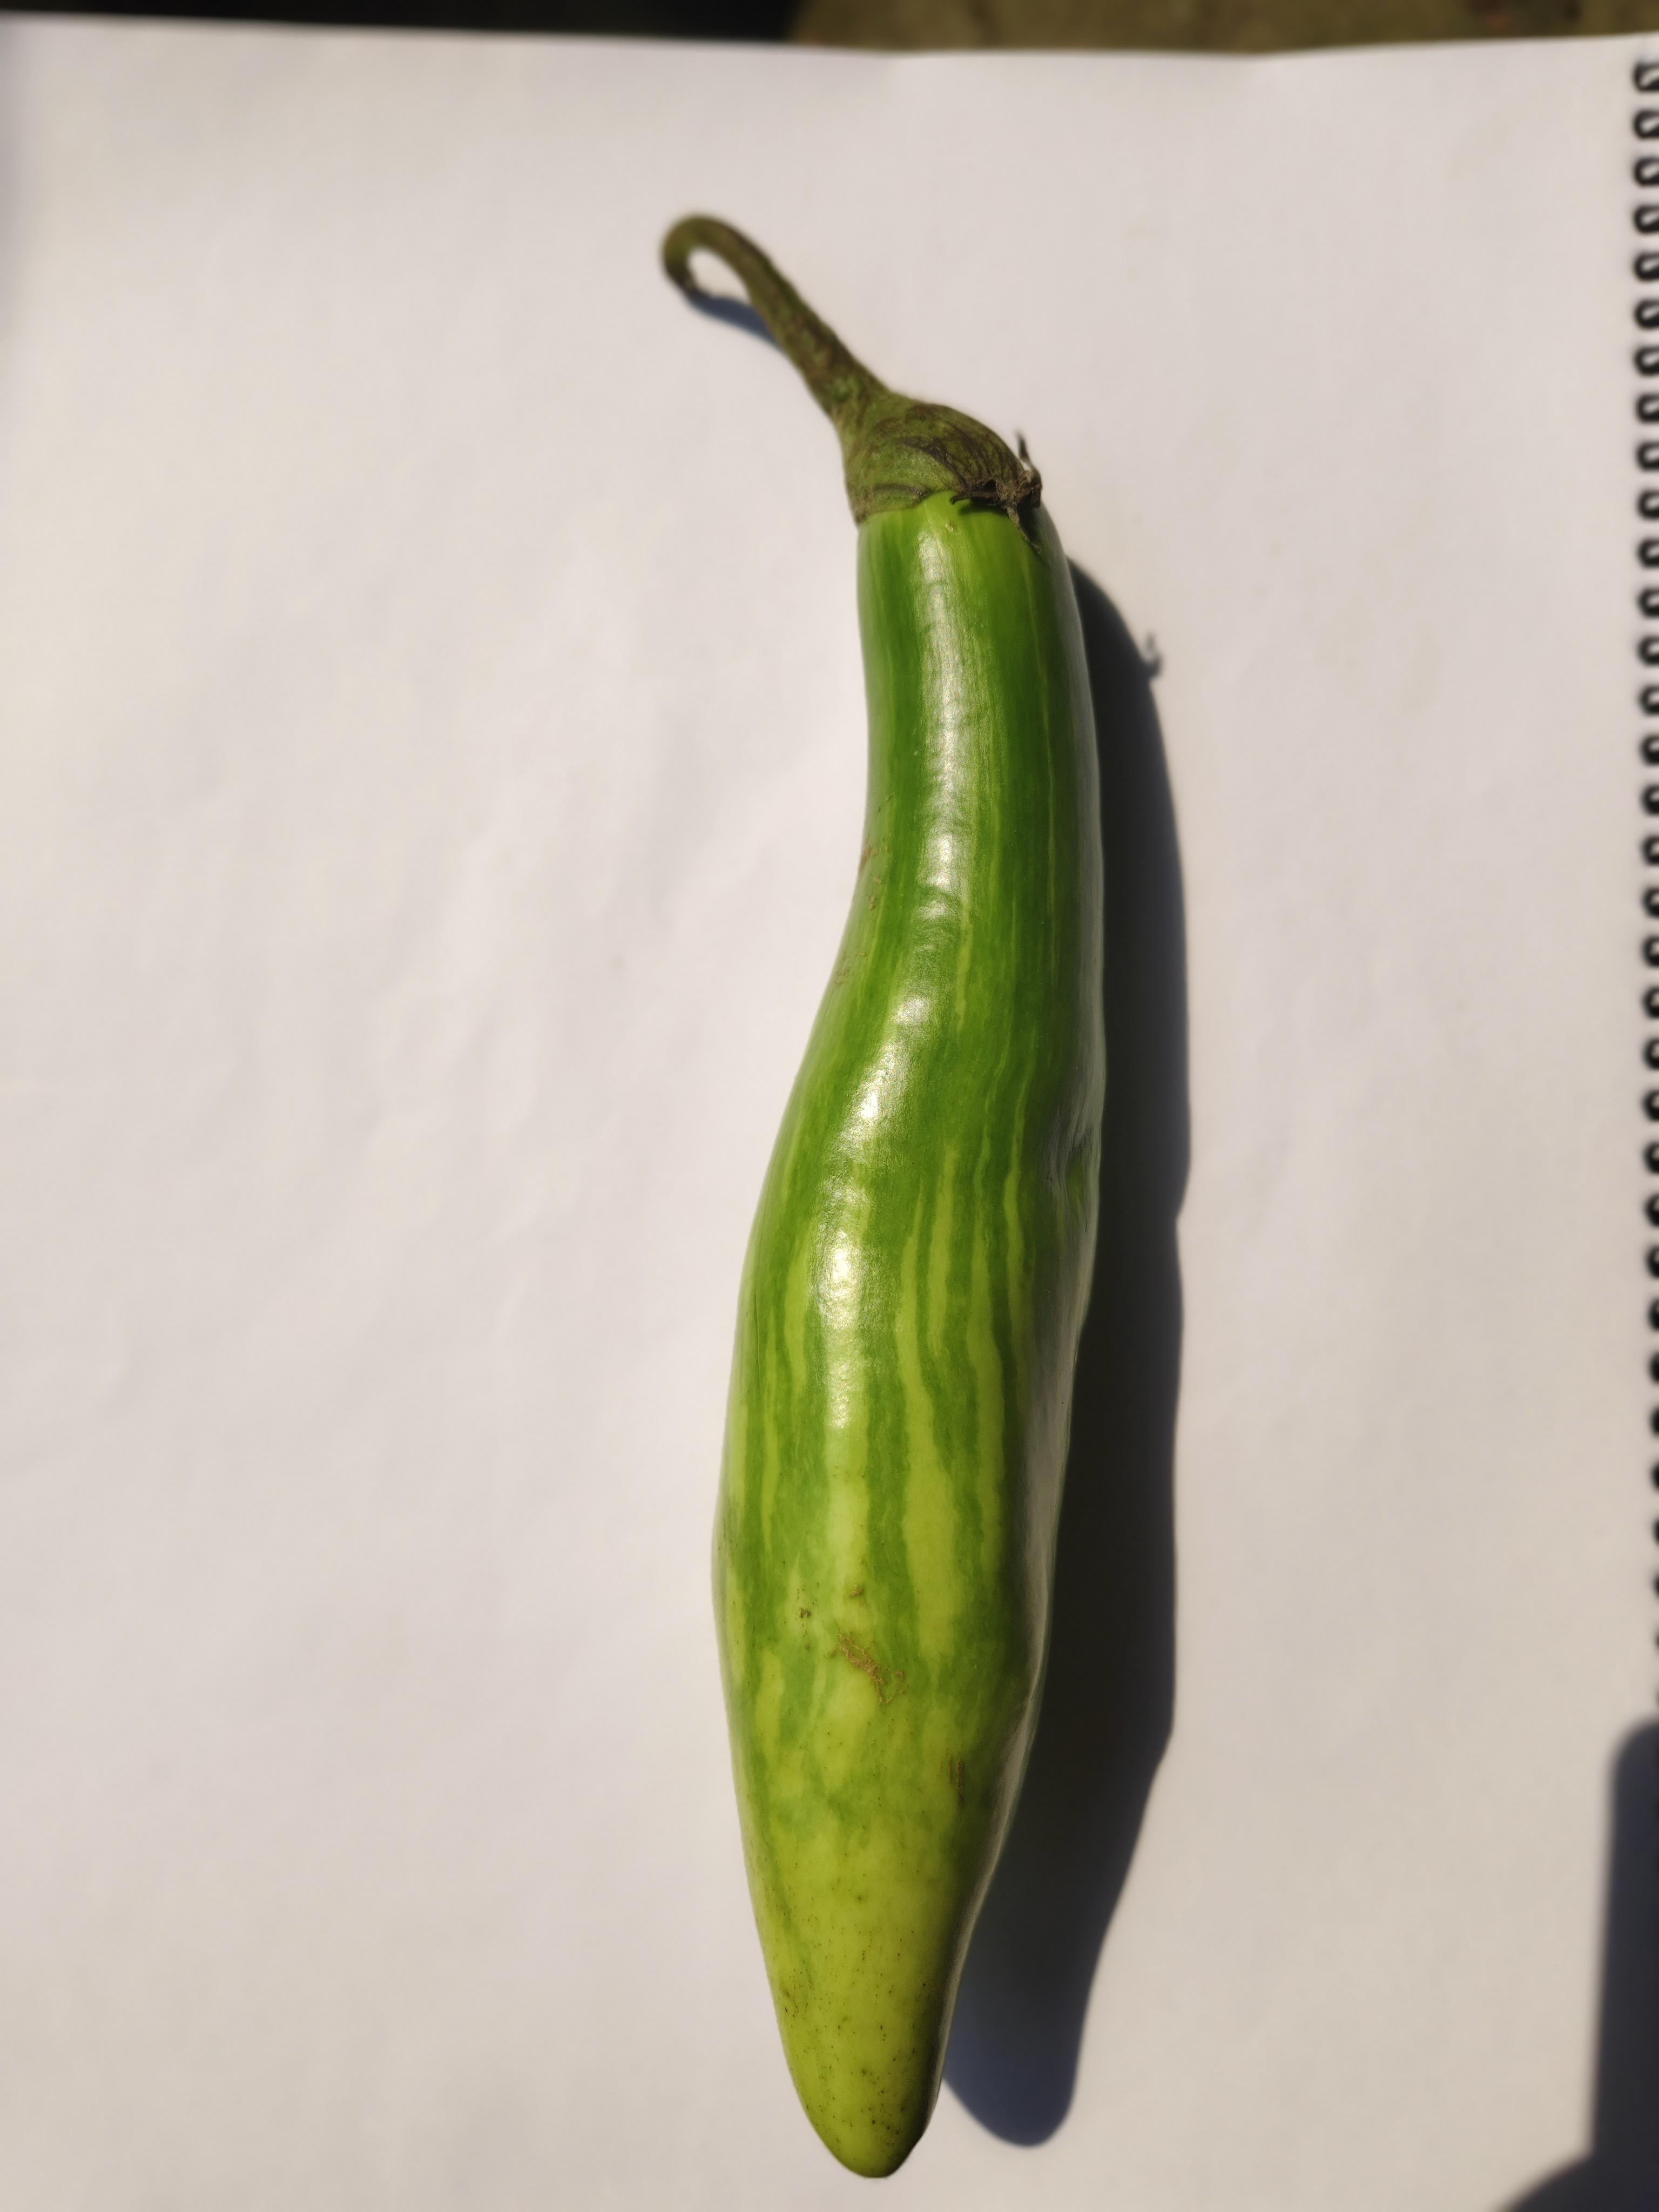
Label: Brinjal